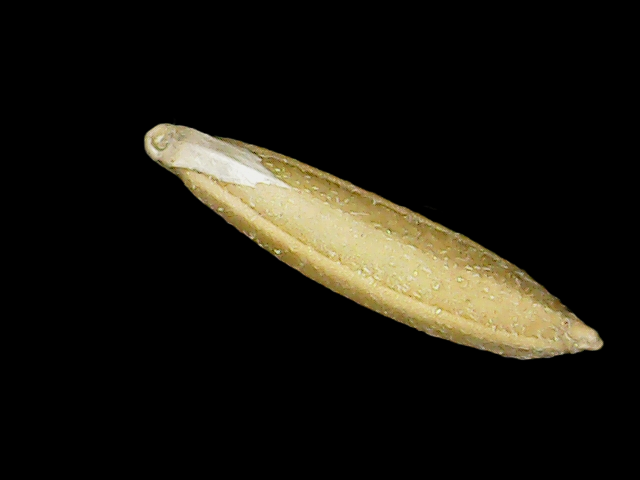
Rice variety: Binadhan16